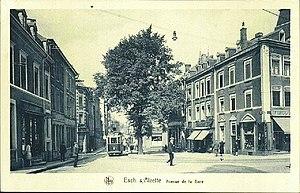
Esch-Alzette, le Minettstram dans l'Avenue de la Gare. Carte postale Edition E. A. Schaack.